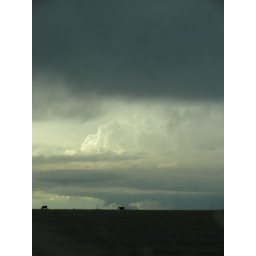
No, that's not a tornado behind that cow - it's a section of low-hanging cloud caused by rain or hail.